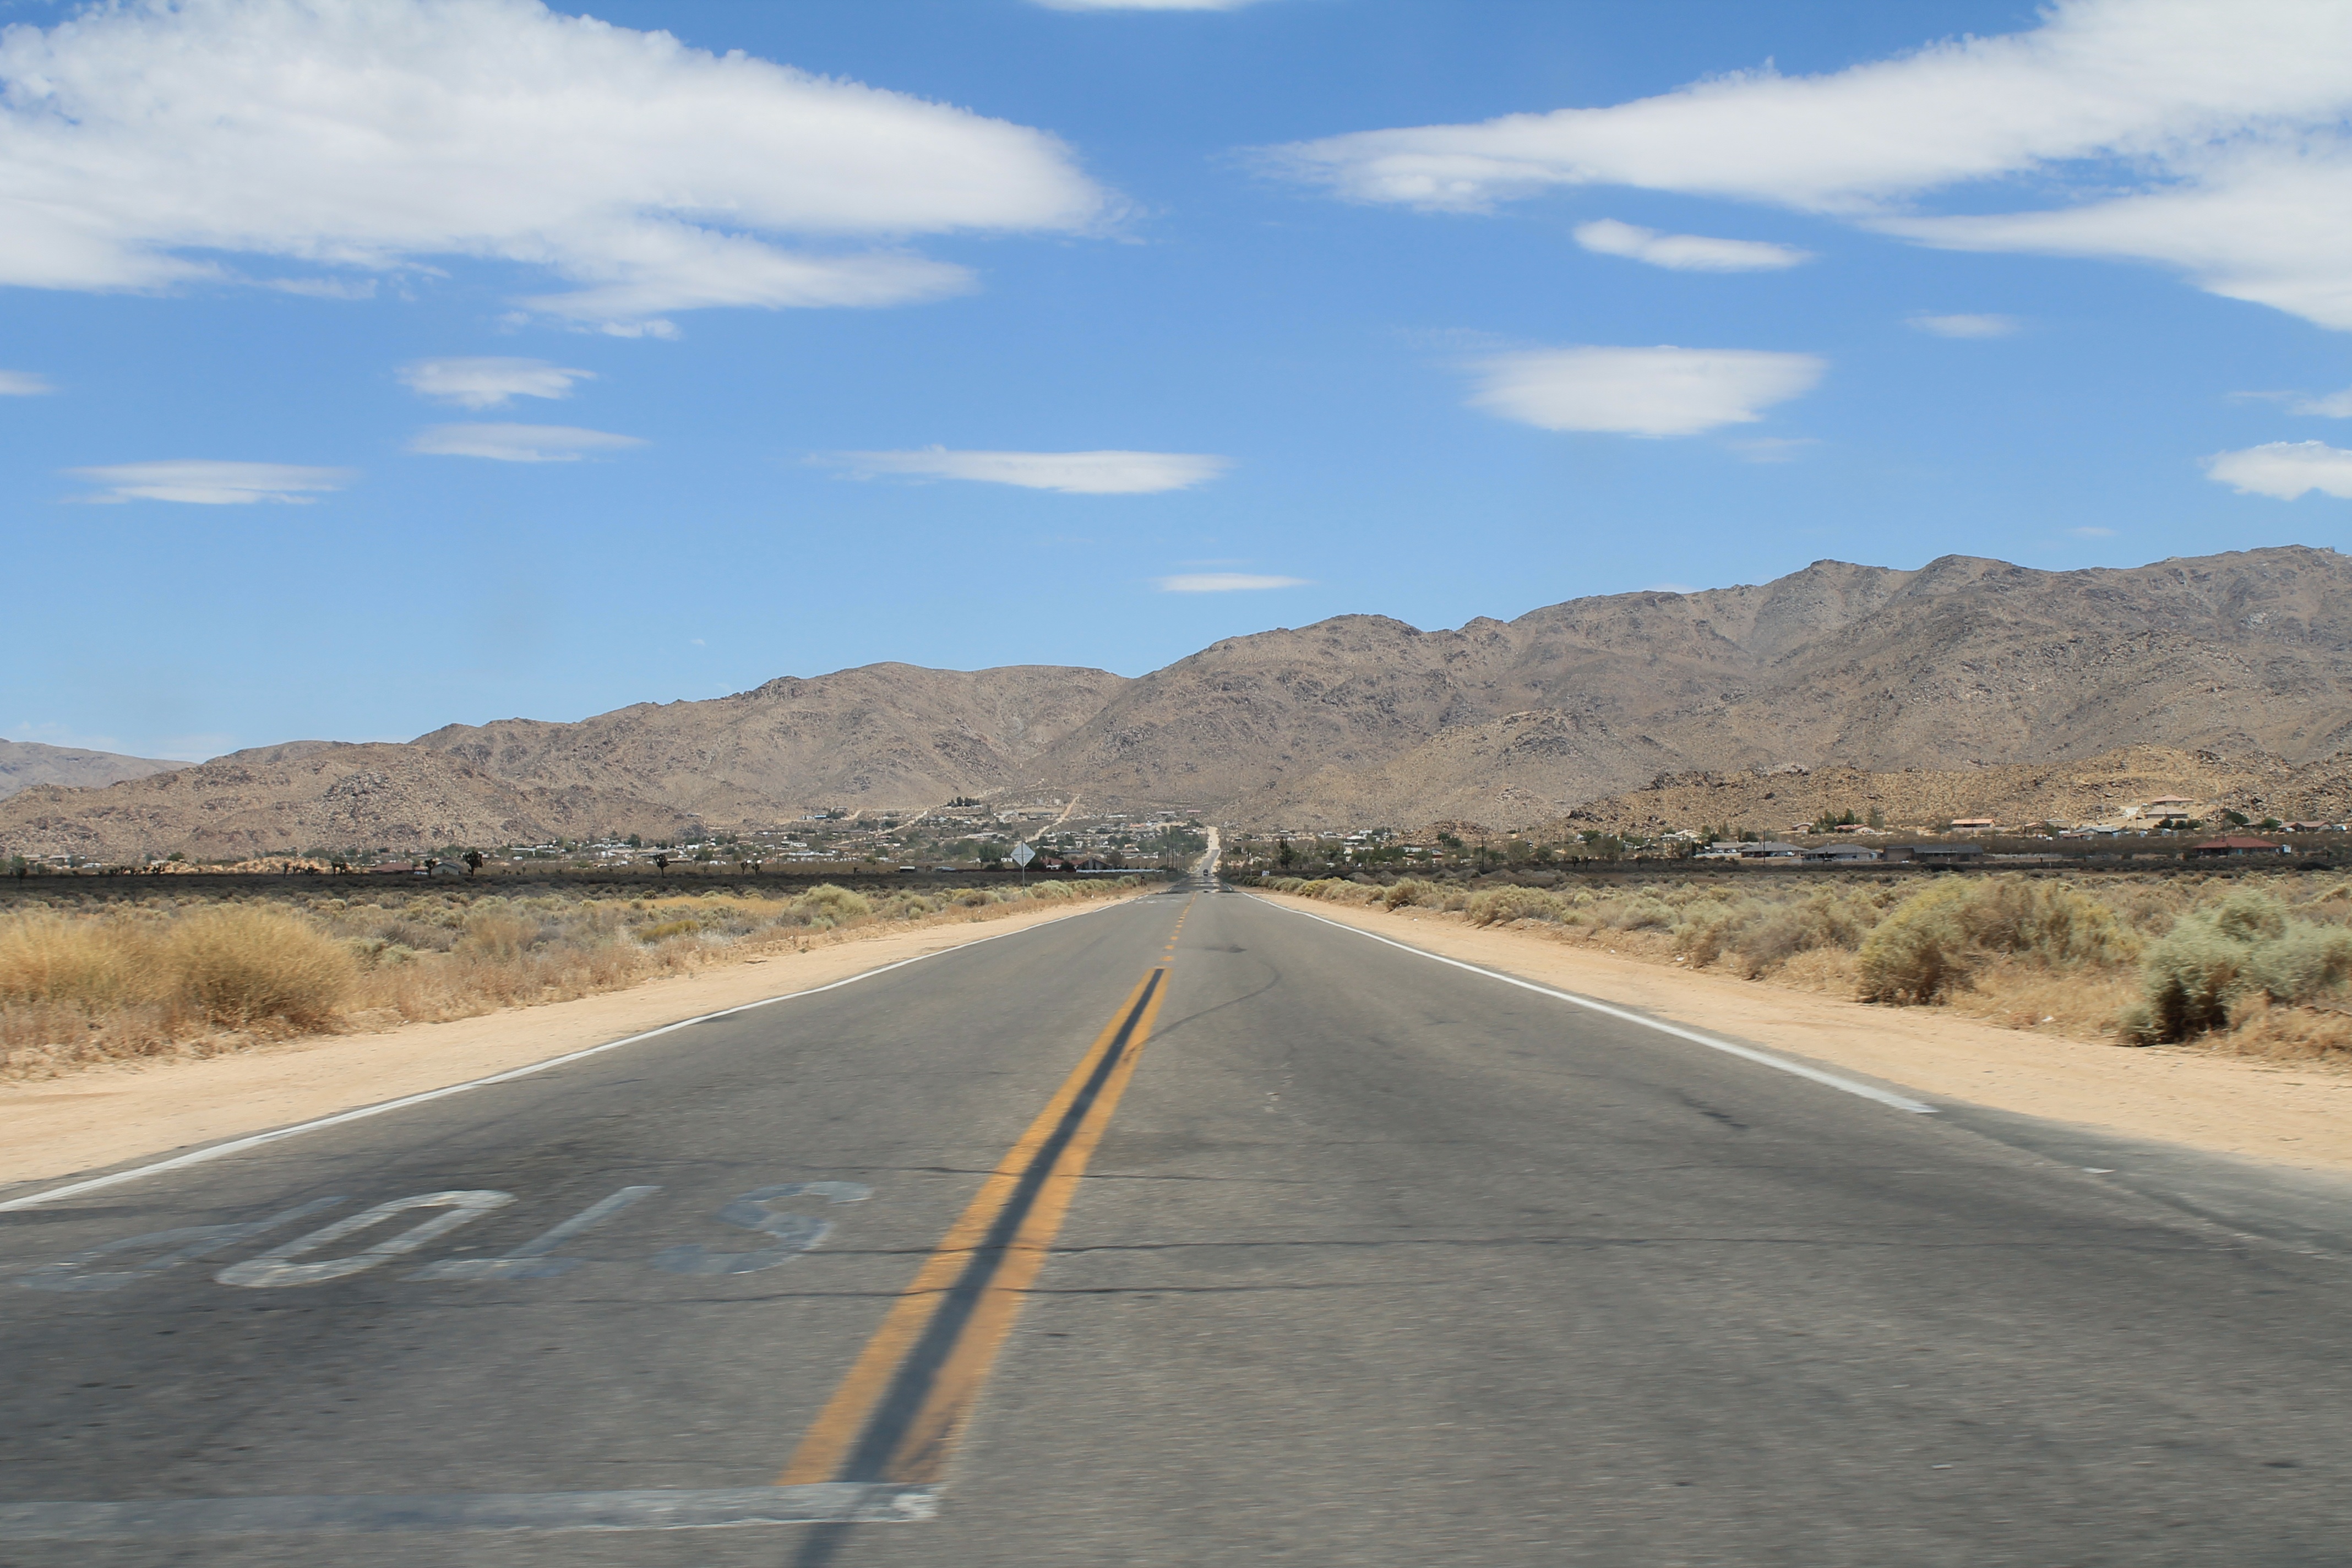
landscape, mountain, road, desert, highway, asphalt, travel, dirt road, america, freedom, trip, lane, plain, road trip, mountains, infrastructure, guide, rural area, road surface, u s, natural environment, nonbuilding structure